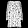
Label: Dress